Ferdinand Quénisset

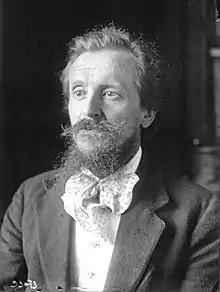

Ferdinand Jules Quénisset (1872–1951) was a French astronomer who specialized in astrophotography.